History of Hyderabad

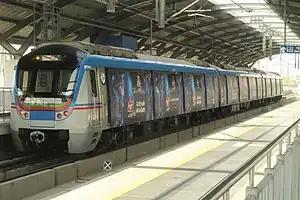
Hyderabad Metro was inaugurated in 2017.

Various industries emerged in pre-independence Hyderabad during the rule of Asaf Jah VII. The major industries that were established in various parts of Hyderabad, and surrounding areas are: